Jan Opletal

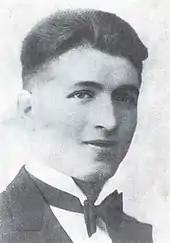
Jan Opletal

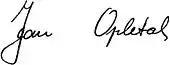

Jan Opletal (31 December 1914/1 January 1915 – 11 November 1939) was a student of the Medical Faculty of the Charles University in Prague, who was shot at a Czechoslovak Independence Day rally on 28 October 1939. He was severely injured at this anti-Nazi demonstration against the German occupation of Czechoslovakia and died two weeks later.